Frank Gaines (basketball)

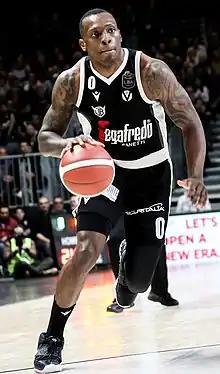
Gaines in December 2019

Frank Brandon Gaines (born July 7, 1990) is an American professional basketball player for BC Vienna of the Austrian Basketball Superliga. He played college basketball for Indiana University–Purdue University Fort Wayne.